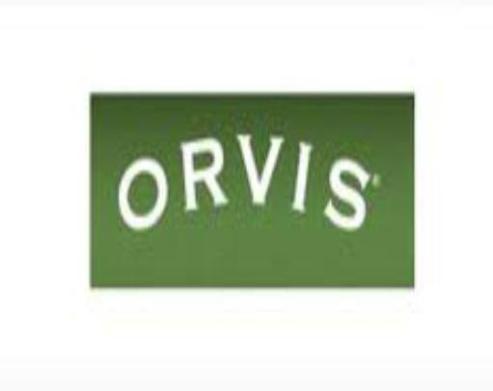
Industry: Clothes